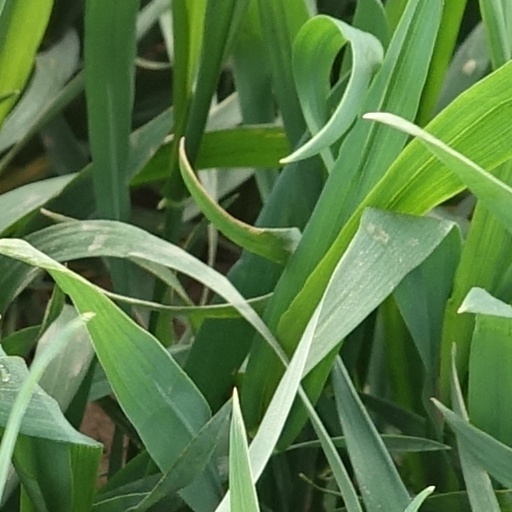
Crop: wheat